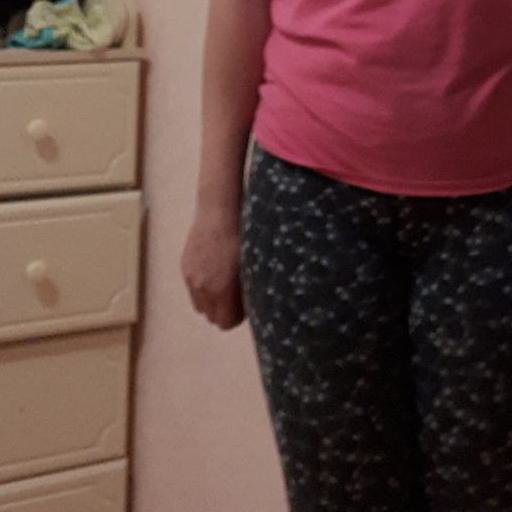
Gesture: no_gesture